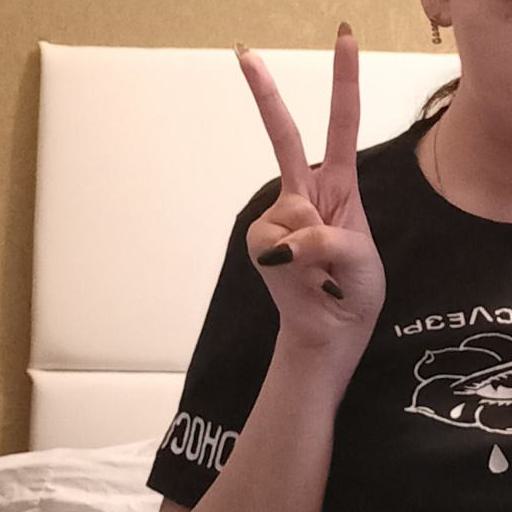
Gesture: peace